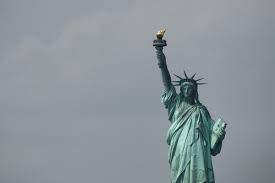
Landmark: Statue of Liberty